Durban International Film Festival

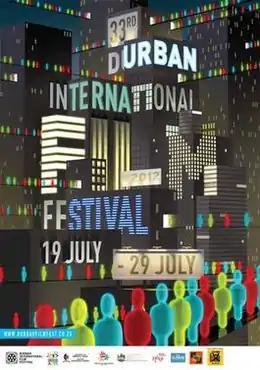
DIFF2012 Poster

The Durban International Film Festival (DIFF) is an annual film festival that takes place in Durban, KwaZulu-Natal province, South Africa. It was founded in 1979 by Teddy Sarkin and Ros Sarkin. Presented by Centre for Creative Arts at the University of Kwazulu-Natal, it is the oldest and largest film festival in Africa and presents over 200 screenings celebrating the best in South African, African and international cinema. Most of the screenings are either African or South African premieres. The festival also offers filmmaker workshops, industry seminars, discussion forums, and outreach activities that include screenings in township areas where cinemas are non-existent, and much more, including Talent Campus Durban and a Durban FilmMart co-production market.